Anthecology

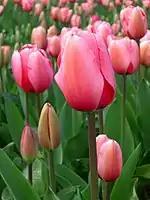
The tulip was a popular subject of study among early anthecologists.

Anthecology began as a descriptive science relying on observation, and more recently has come to rely upon quantitative and experimental studies.